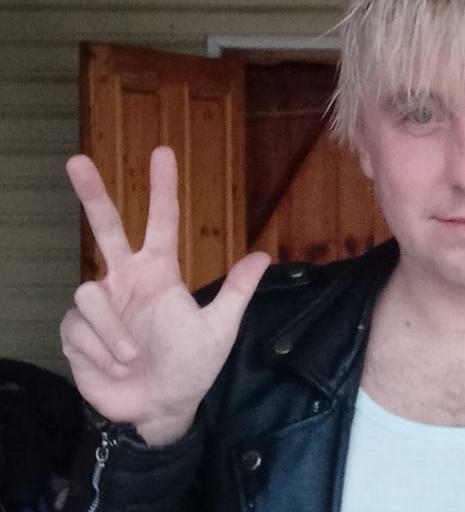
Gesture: three2